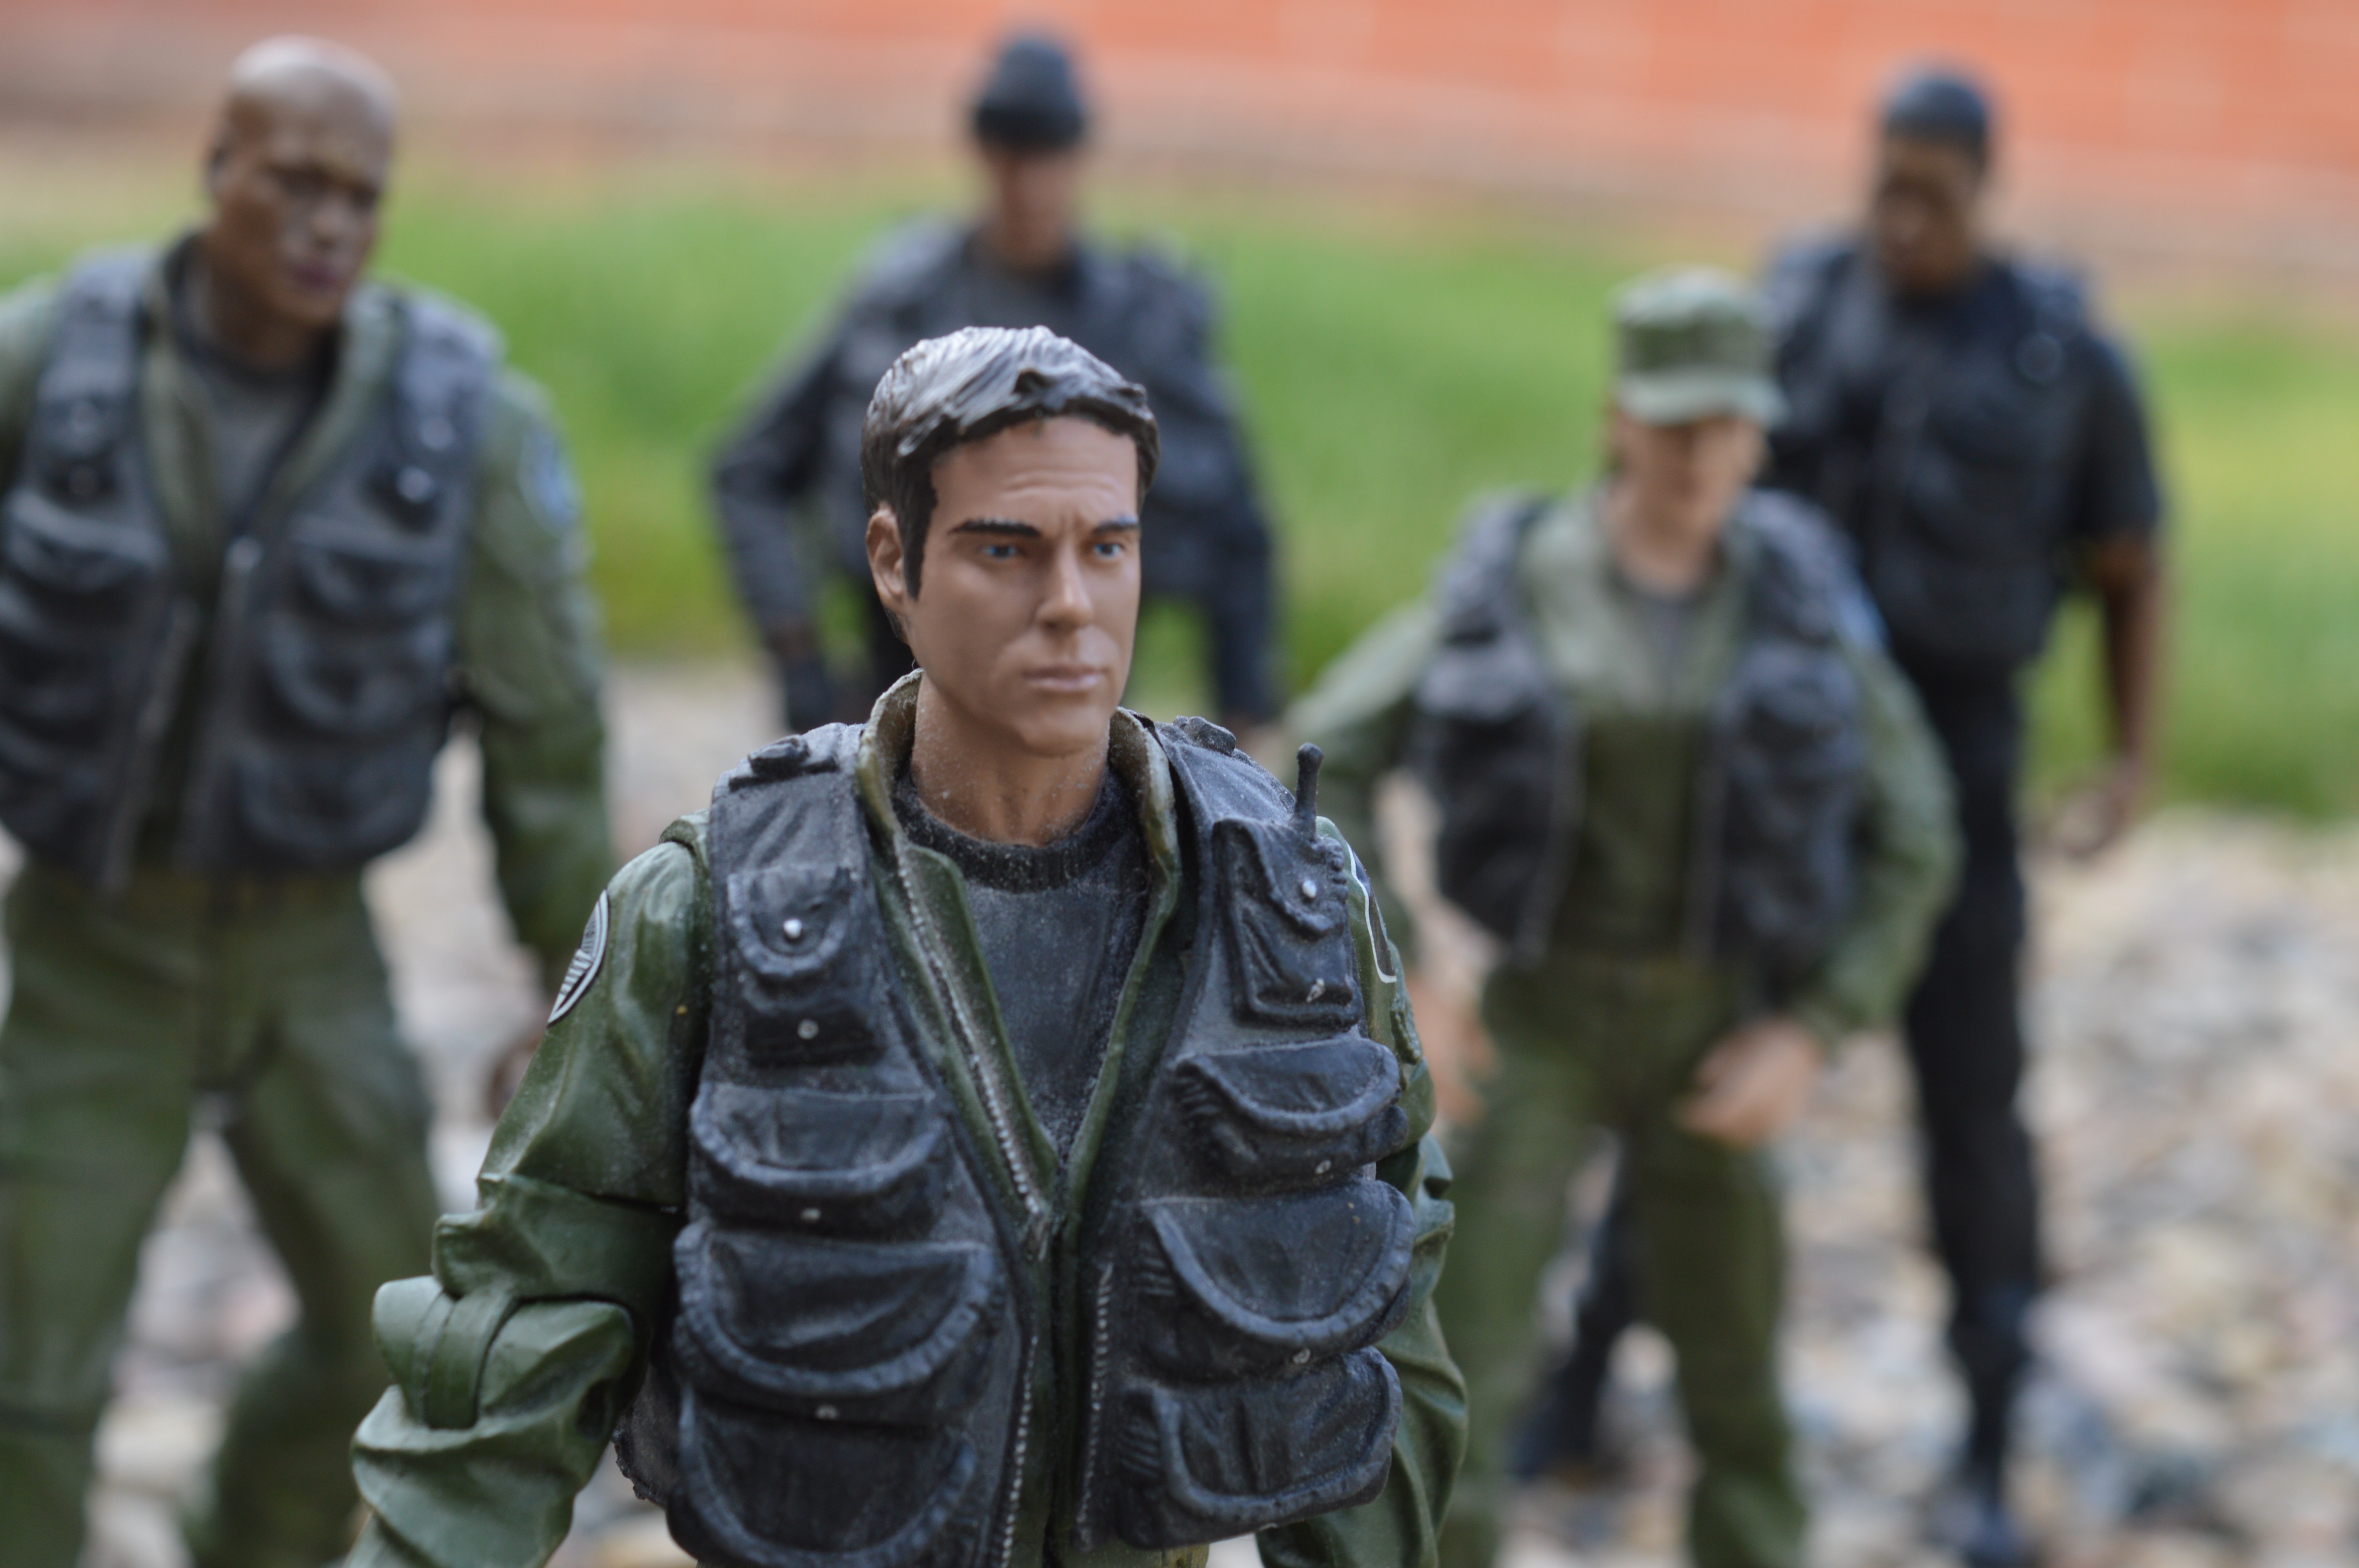
man, person, people, male, military, soldier, army, profession, camouflage, marine, uniform, action figure, defense, commando, forces, marching, troop, combat, marines, staff, infantry, reconnaissance, military uniform, militia, stargate, military police, military officer, military person